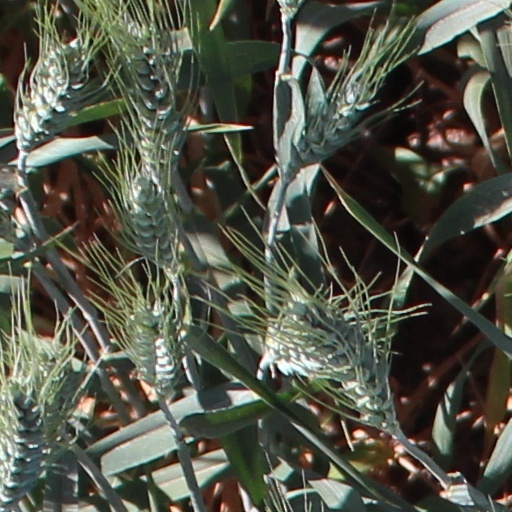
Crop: wheat